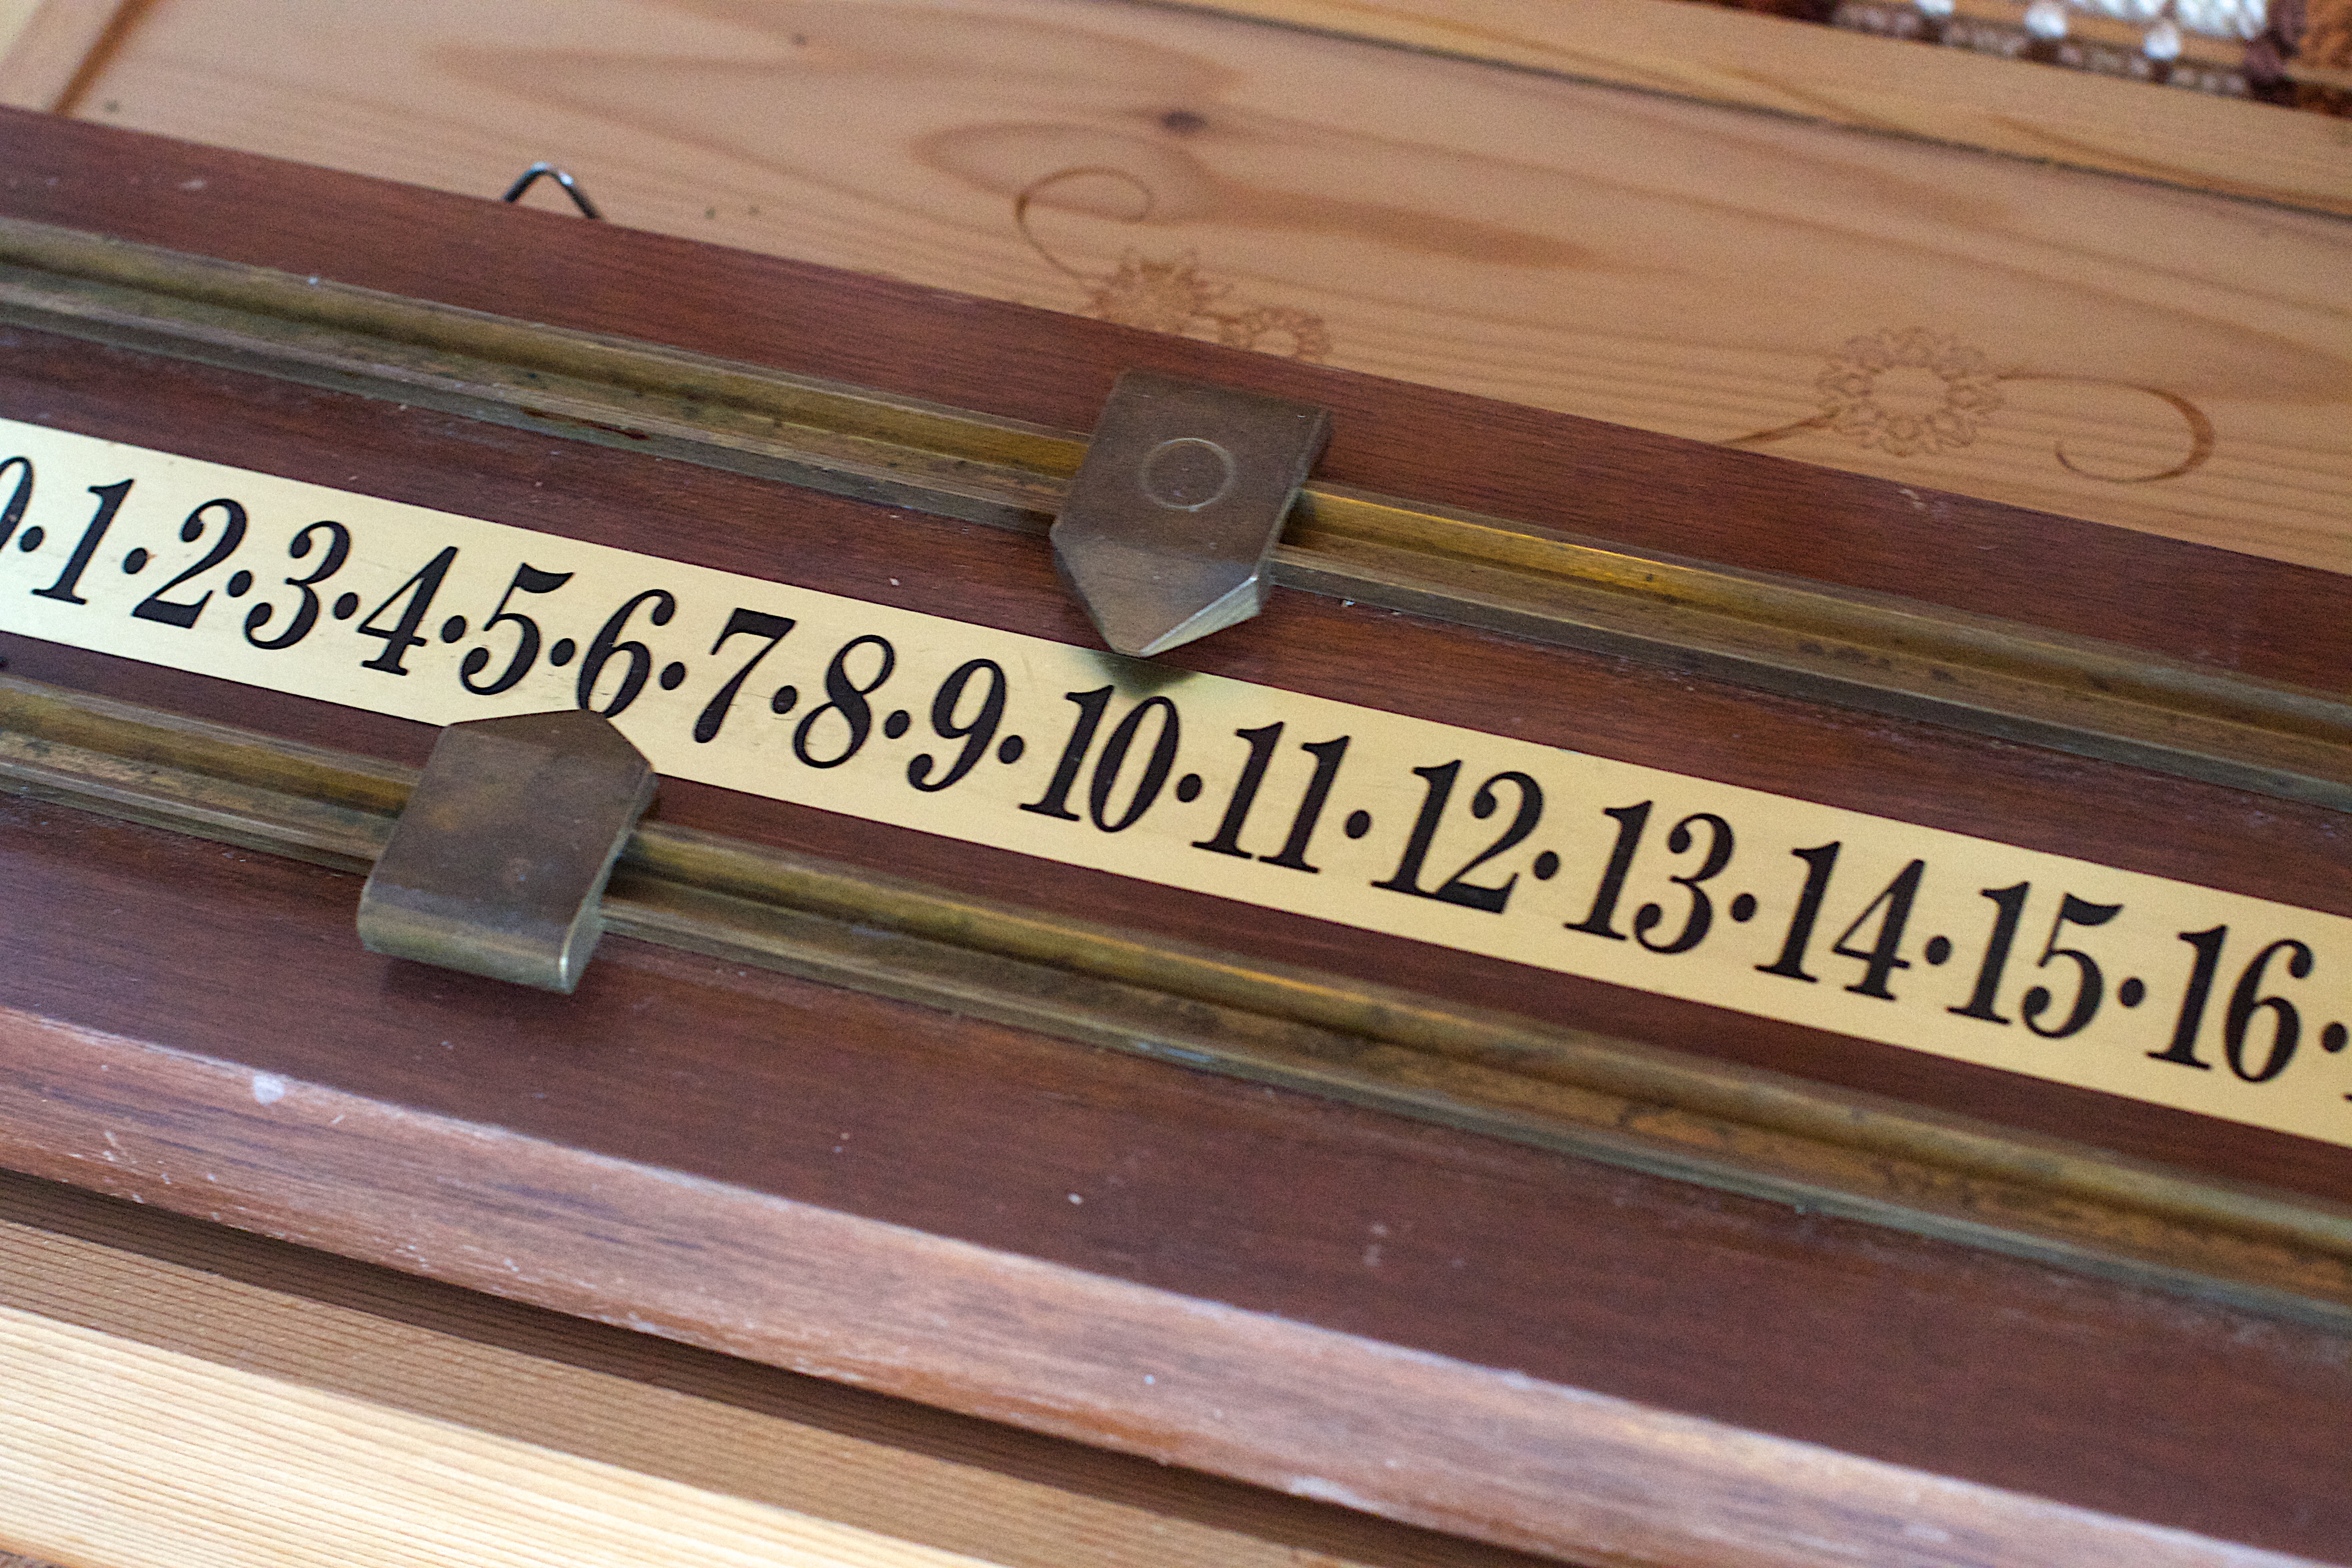
wood, antique, furniture, art, carving, ds106, 106, man made object